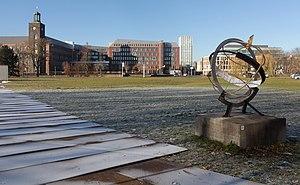
Bois-le-Duc est une commune et ville néerlandaise, chef-lieu de la province du Brabant-Septentrional. Comptant 154 205 habitants en 2019, elle est la quatrième commune en nombre d'habitants au niveau provincial après Eindhoven, Tilbourg et Bréda, couvrant une superficie de 117,81 km² dont 7,82 km² d'eau.